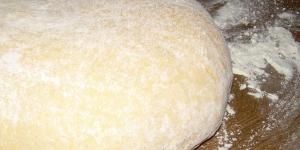
masa para empanadas